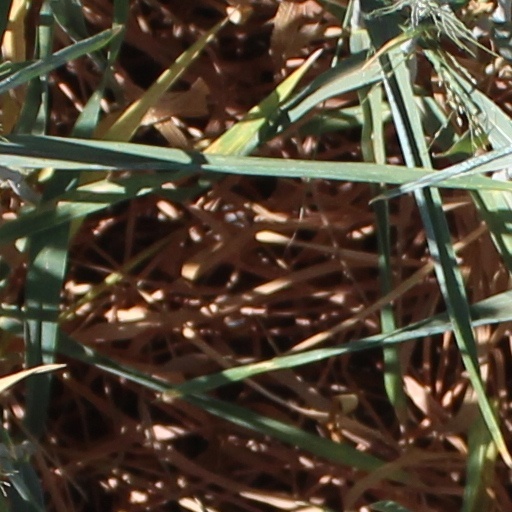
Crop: wheat